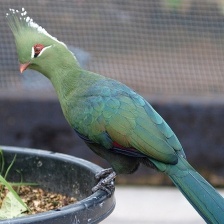
Species: GUINEA TURACO
Scientific name: TAURACO PERSA